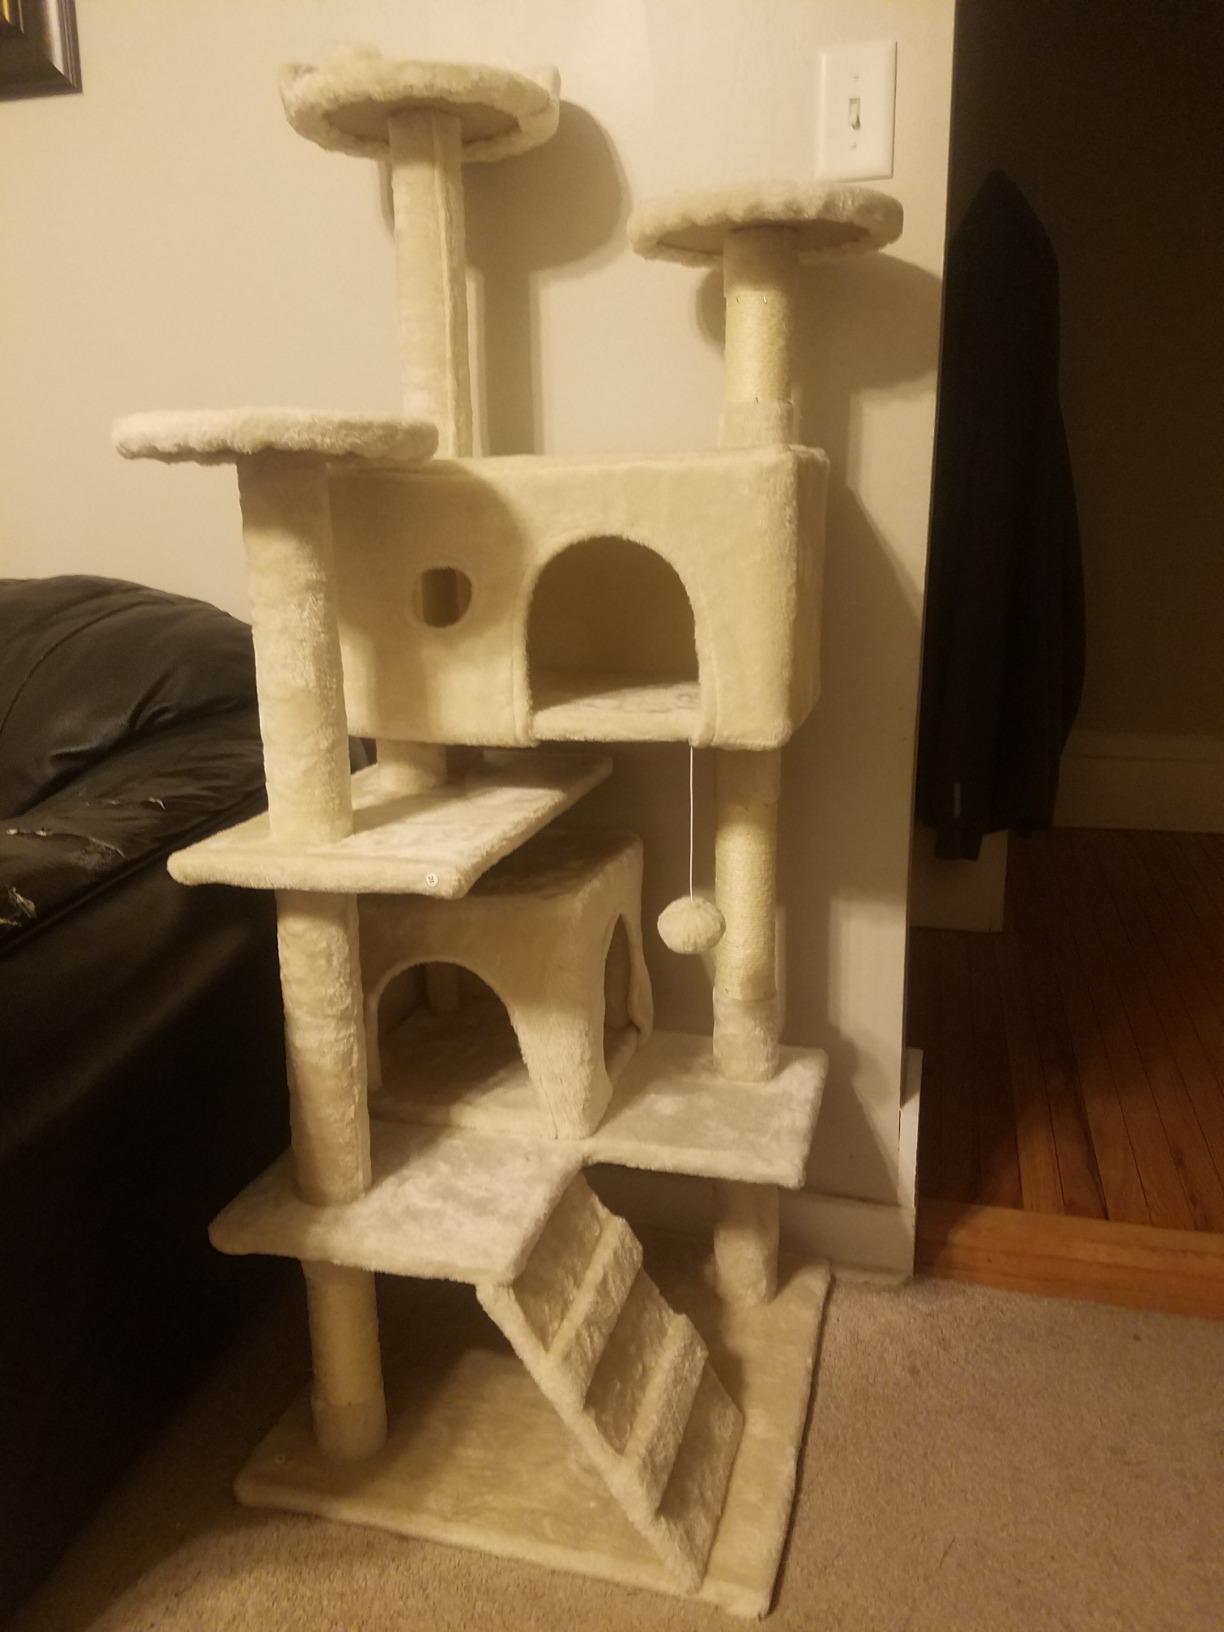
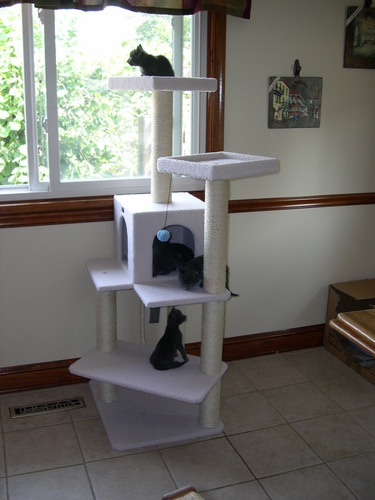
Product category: items_cat tree
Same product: no